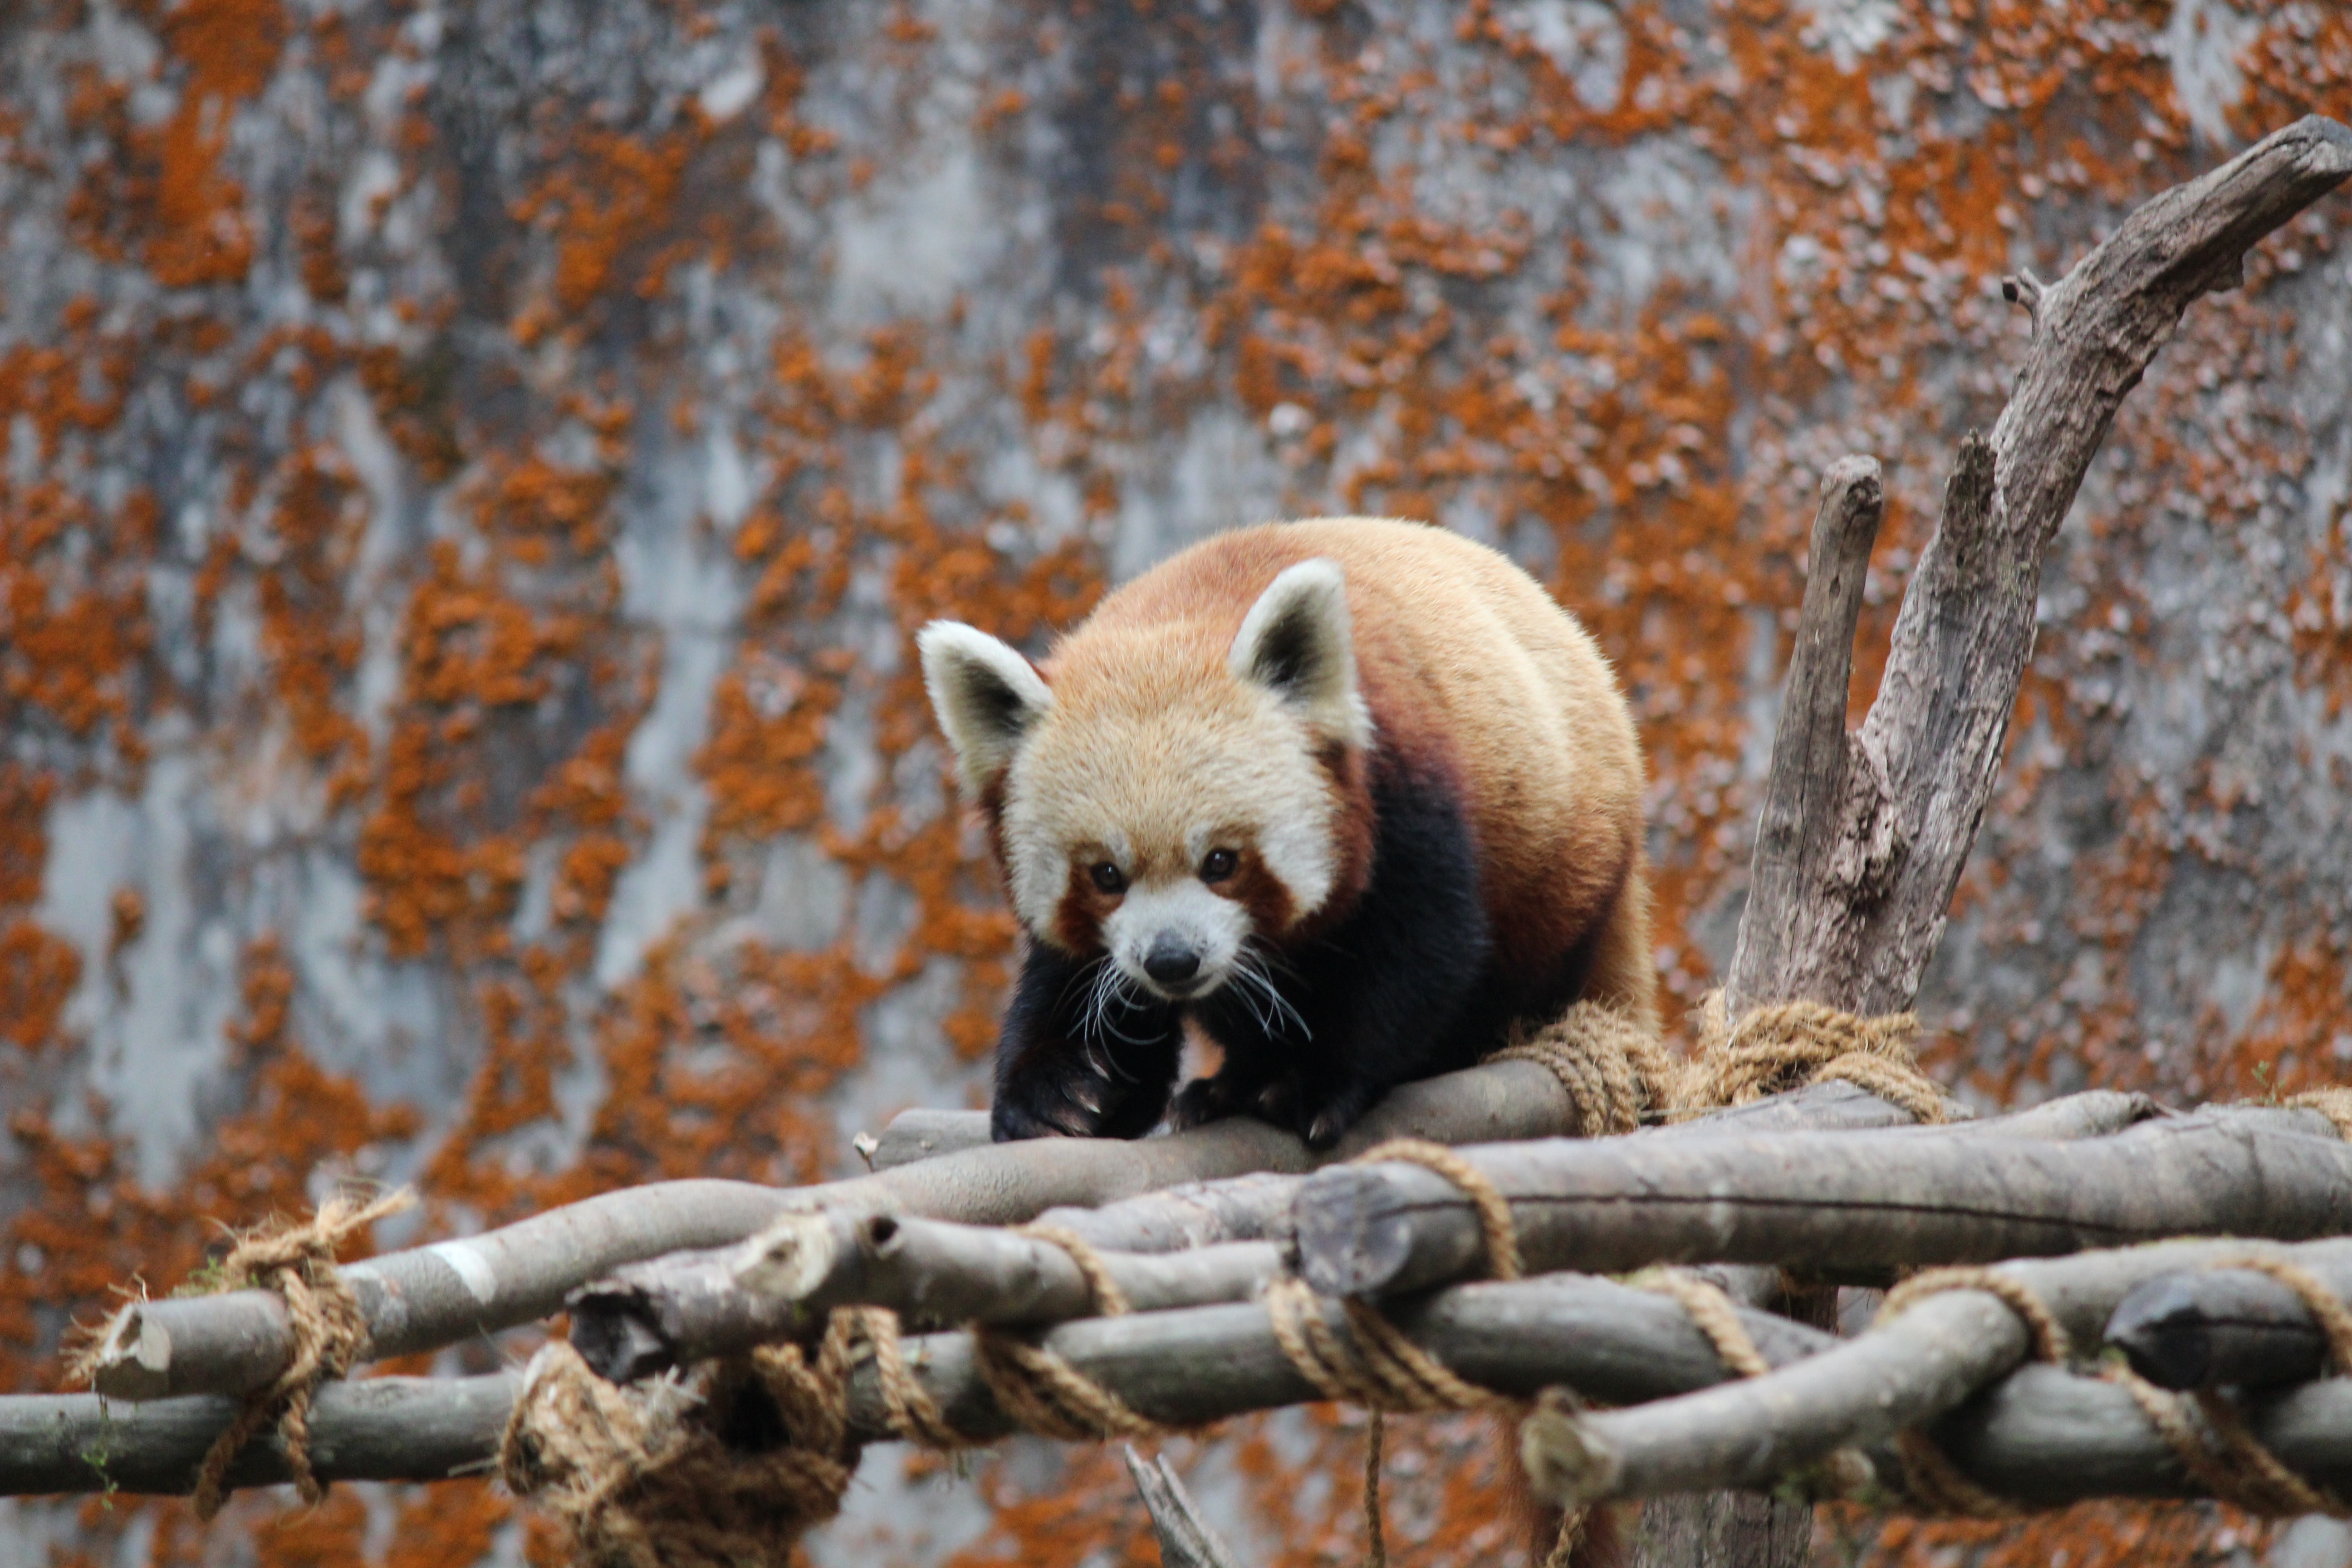
vertebrate, mammal, wildlife, terrestrial animal, snout, carnivore, rock, organism, national park, tree, adaptation, red panda, fur, fawn, bear, plant, zoo, tail